Economy of Changsha

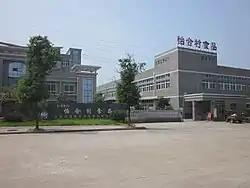
Yihecun Food in Liuyang.

After years of development and agglomeration, Changsha has developed Liuyang Economic and Technological Development Zone, Changsha High-Tech Industrial Development Zone and Jinxia High-Tech Industrial Development Zone for its biopharmaceutical industry, introducing and fostering a great batch of growth-type enterprises featuring promising market prospect, high technology and strong momentum of development including Hunan Jiuzhitang Co., Ltd, Hunan Jiudian Co., Ltd and Ang Pharmace-utical Co., Ltd.